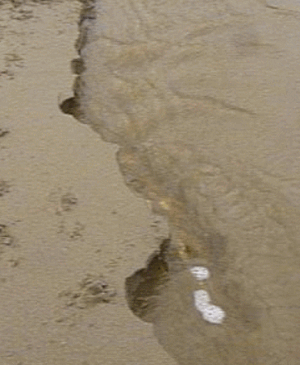
Tourbillon d'un courant d'eau en aval d'une marche descendante
Un tourbillon est, en dynamique des fluides, une région d'un fluide dans laquelle l'écoulement est principalement un mouvement de rotation autour d'un axe, rectiligne ou incurvé. Ce type de mouvement s'appelle écoulement tourbillonnaire. On en observe à toutes les échelles, depuis le tourbillon de vidange d'une baignoire jusqu'à ceux des atmosphères des planètes, en passant par les sillages observés au voisinage d'un obstacle situé dans un écoulement liquide ou gazeux. Une fois formés, les tourbillons peuvent se déplacer, s'étirer, se tordre et interagir de manière complexe.